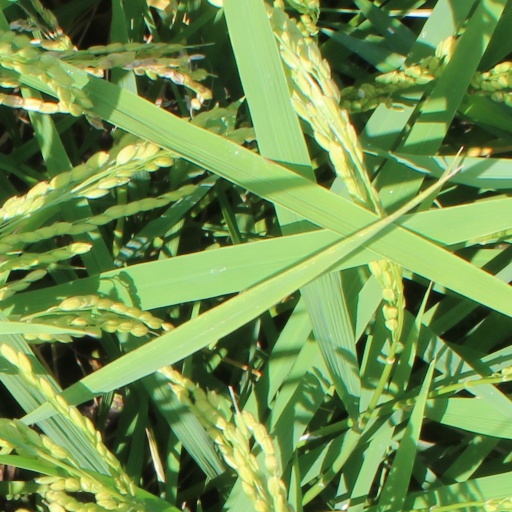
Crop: rice